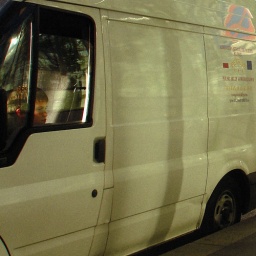
a boy in a truck